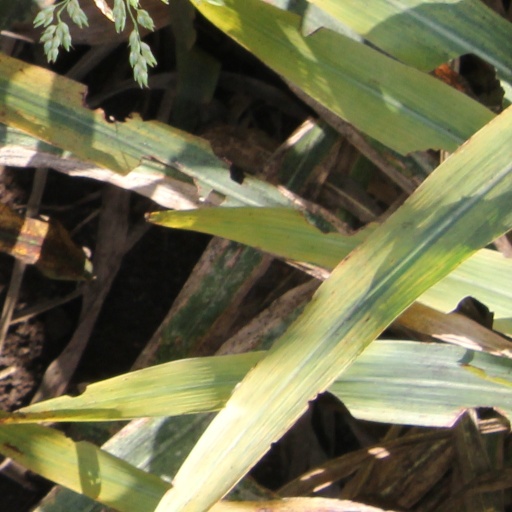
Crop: sorghum